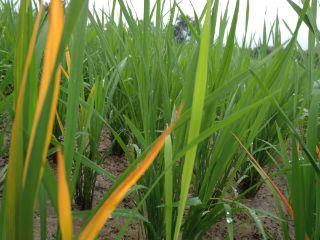
Disease: Tungro